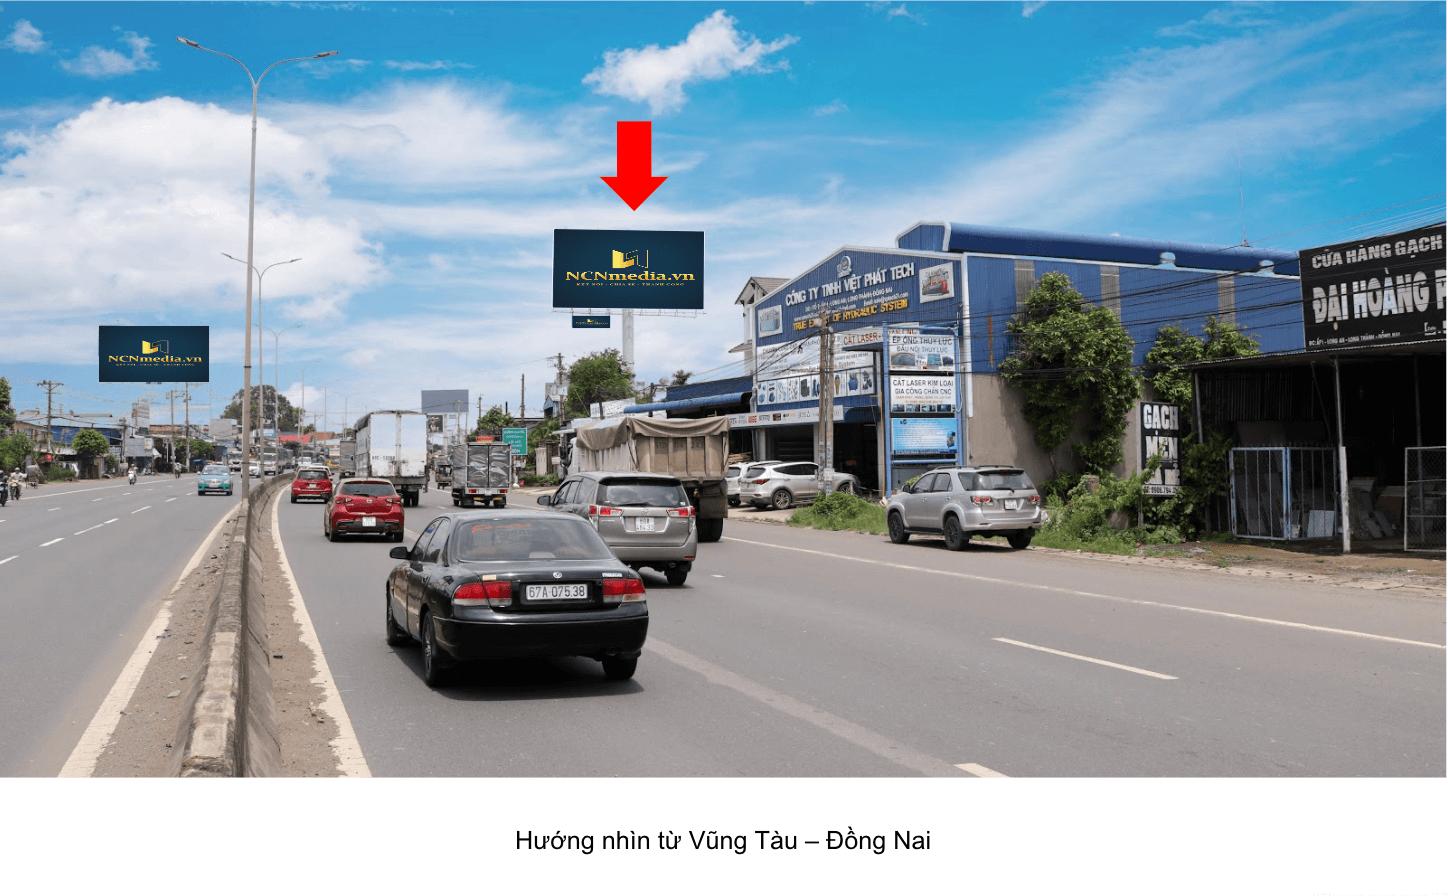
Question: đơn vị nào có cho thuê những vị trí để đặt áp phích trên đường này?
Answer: đơn vị ncnmedia. vn